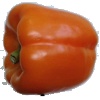
Label: Pepper Orange 1